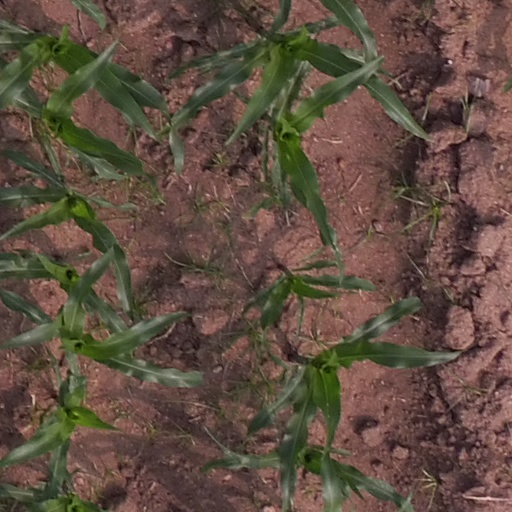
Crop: maize; corn